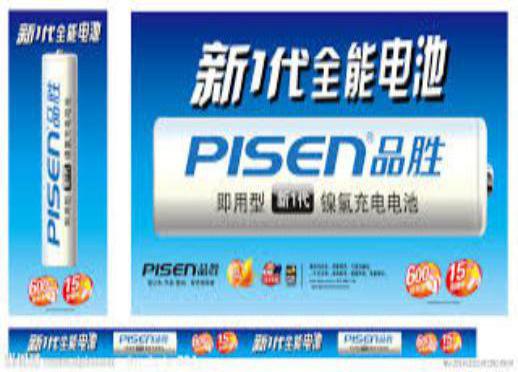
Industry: Electronic